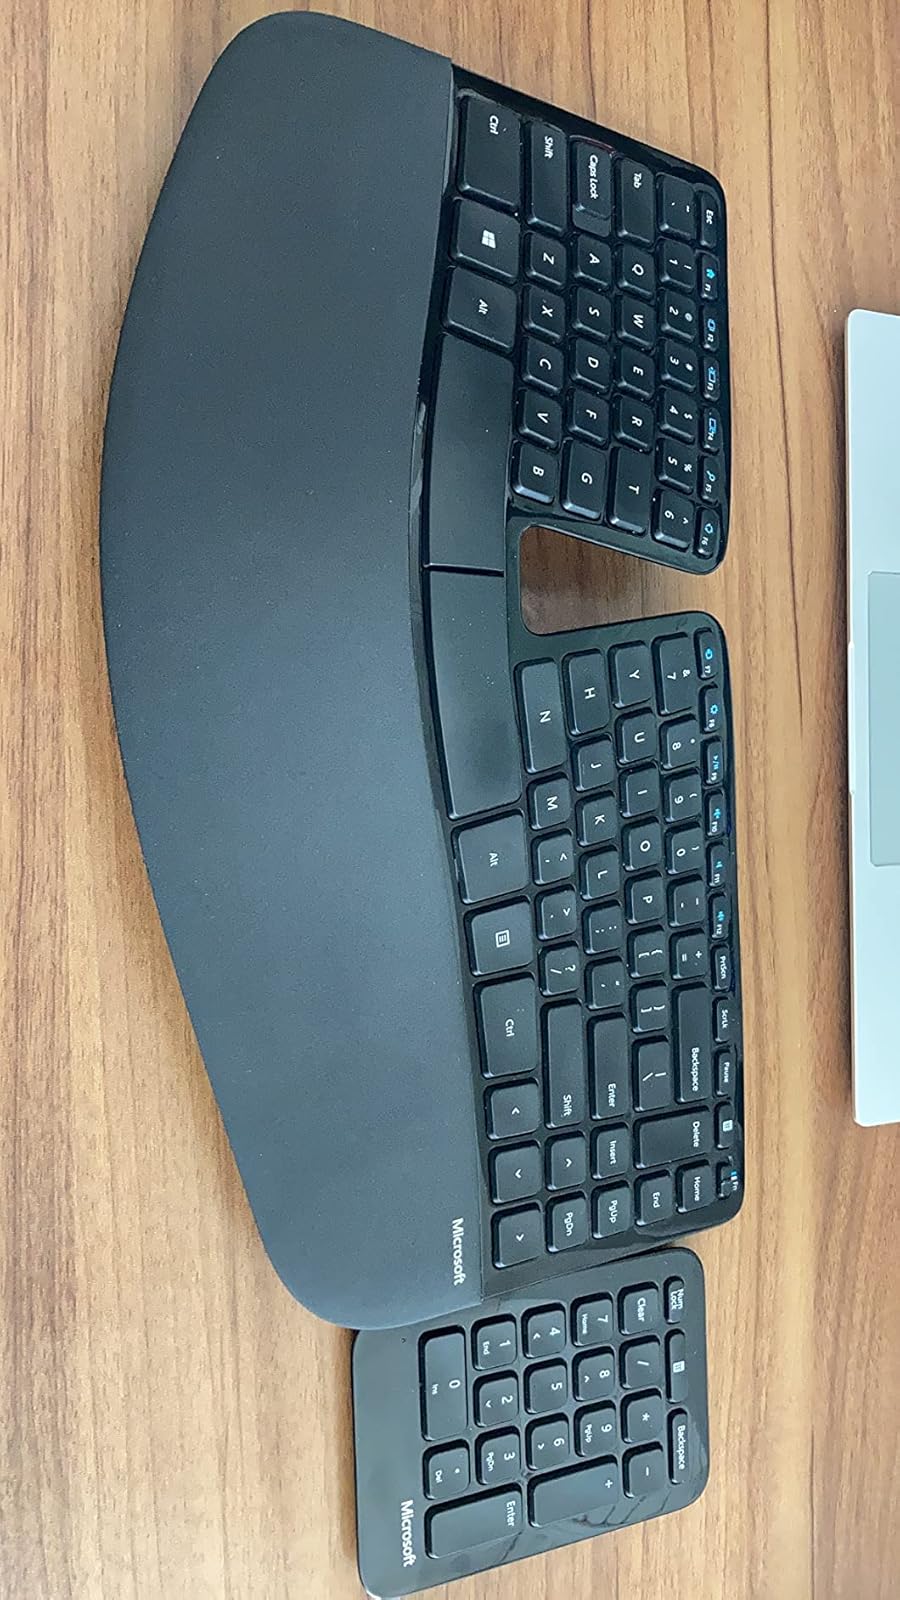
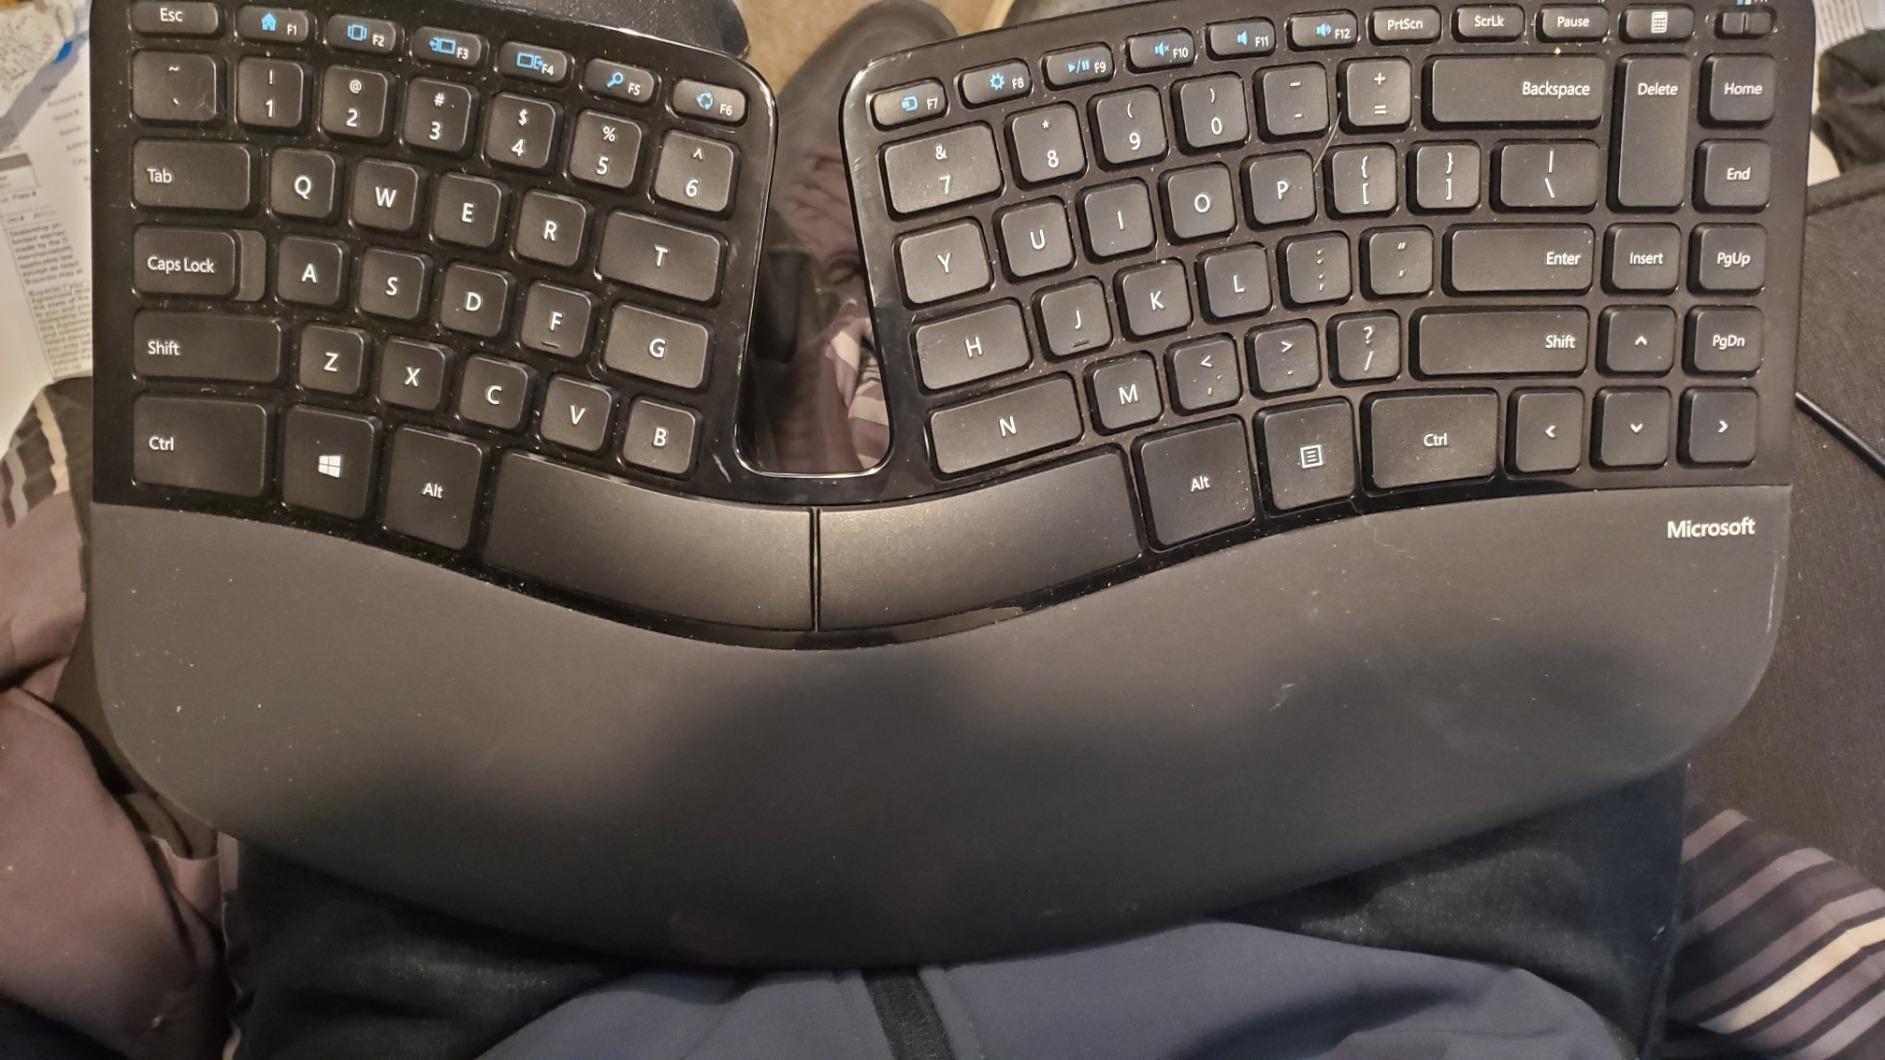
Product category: keyboard
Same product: yes